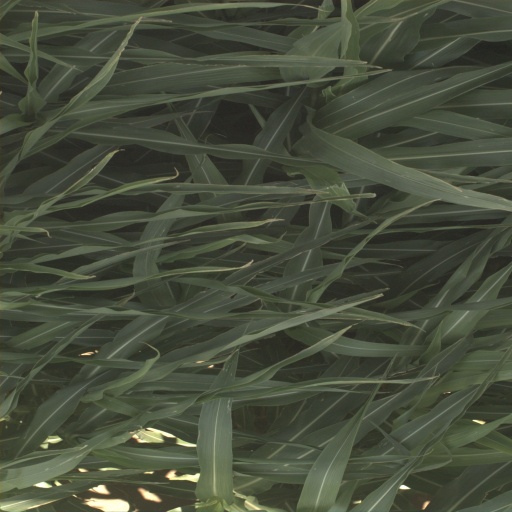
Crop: sorghum